Asanga Abeyagoonasekera

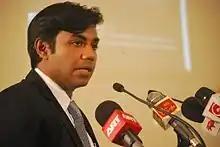
Abeyagoonasekera in 2013.

Asanga Abeyagoonasekera (born 21 August 1977) is a Sri Lankan academic, geopolitics and foreign policy analyst. He is the present Executive Director of the South Asia Foresight Network(SAFN) and a Senior Fellow at the Millennium Project in Washington DC since 2021. He is a technical advisor to International Monetary Fund(IMF) contributed to 'Sri Lanka: Technical Assistance Report-Governance Diagnostic Assessment' published in 2023. He is a political columnist and author. He is a visiting professor for geopolitics and global leadership at Northern Kentucky University and a visiting lecturer in International Political Economy for The University of London in Sri Lanka Royal Institute of Colombo and teaches at the International Security at University of Colombo. Abeyagoonasekera has more than a decade of experience in government administration, serving as the head of several government institutions and positions at the board level. His commentaries on International Relations and Geopolitics are published by Observer Research Foundation New Delhi, London School of Economics and South Asia Journal. Abeyagoonasekera writes the monthly column "Dateline Colombo" for IPCS think tank in New Delhi.